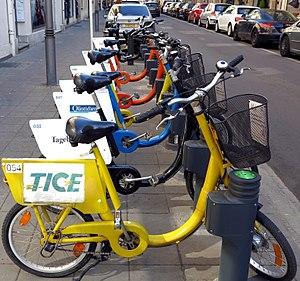
Vël'OK, parfois francisé en Vél'OK, est le système de vélos en libre-service d'Esch-sur-Alzette et ses environs disponible depuis le 13 juillet 2009, mis en place et exploité par le CIGL Esch-sur-Alzette. Par extension, « vël'OK » désigne la bicyclette elle-même. Il remplace l'ancien système Äre Vëlo, eise Vëlo mis en place en 2004.